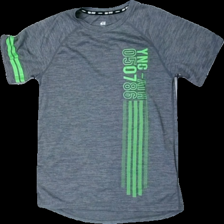
View: front
Type: Trousers
Category: Ladies
Brand: H&M
Colors: Beige
Material: 72% Viskos, 28% Polyamid
Size: S
Price range: 50-100
Recommended usage: Reuse